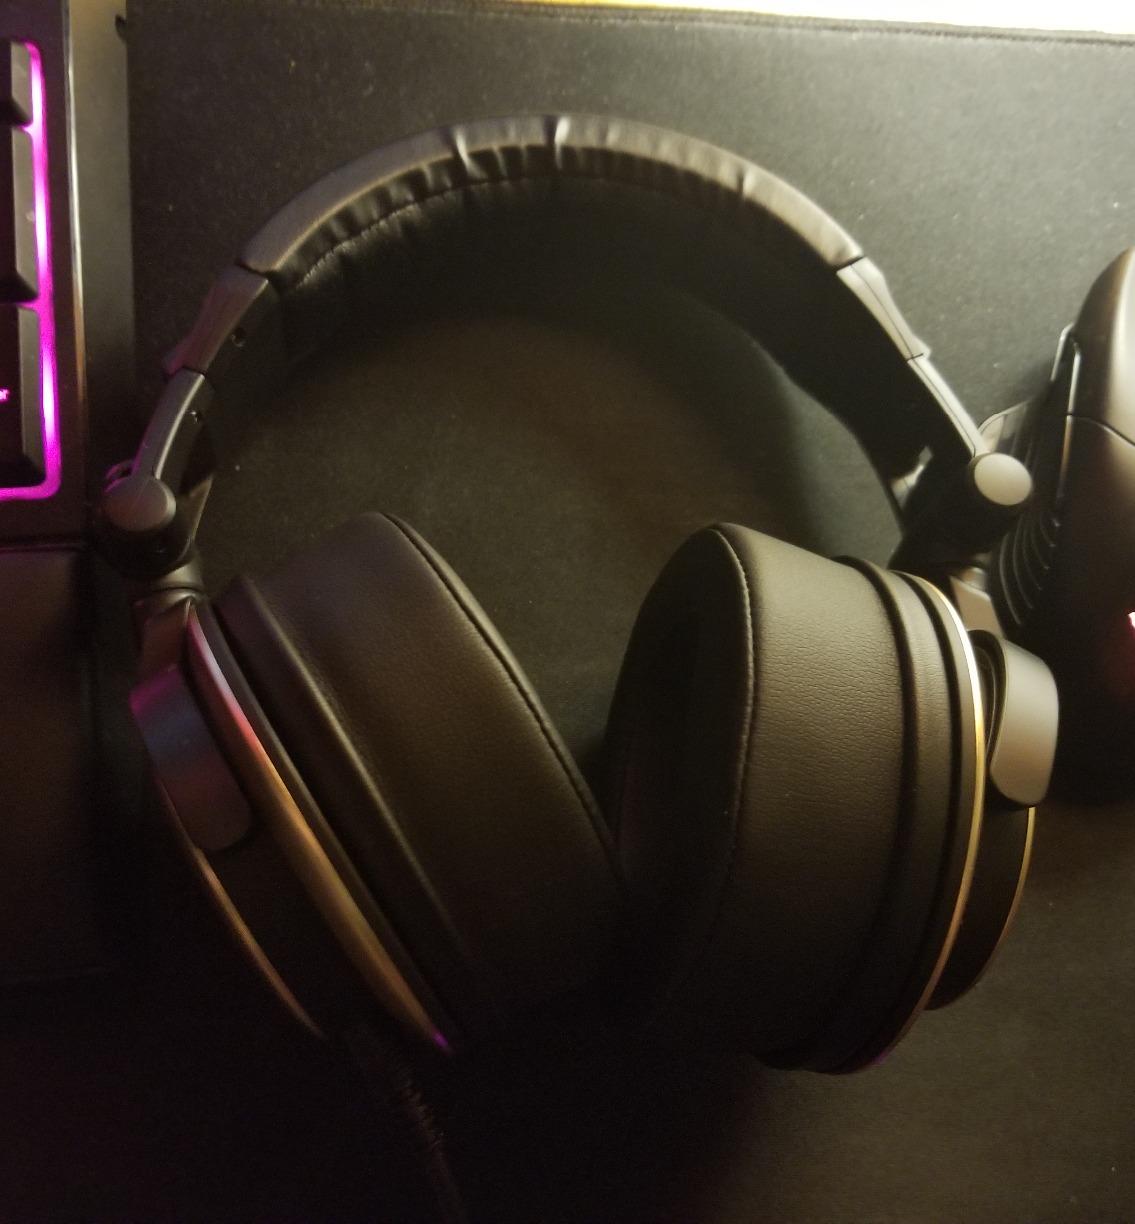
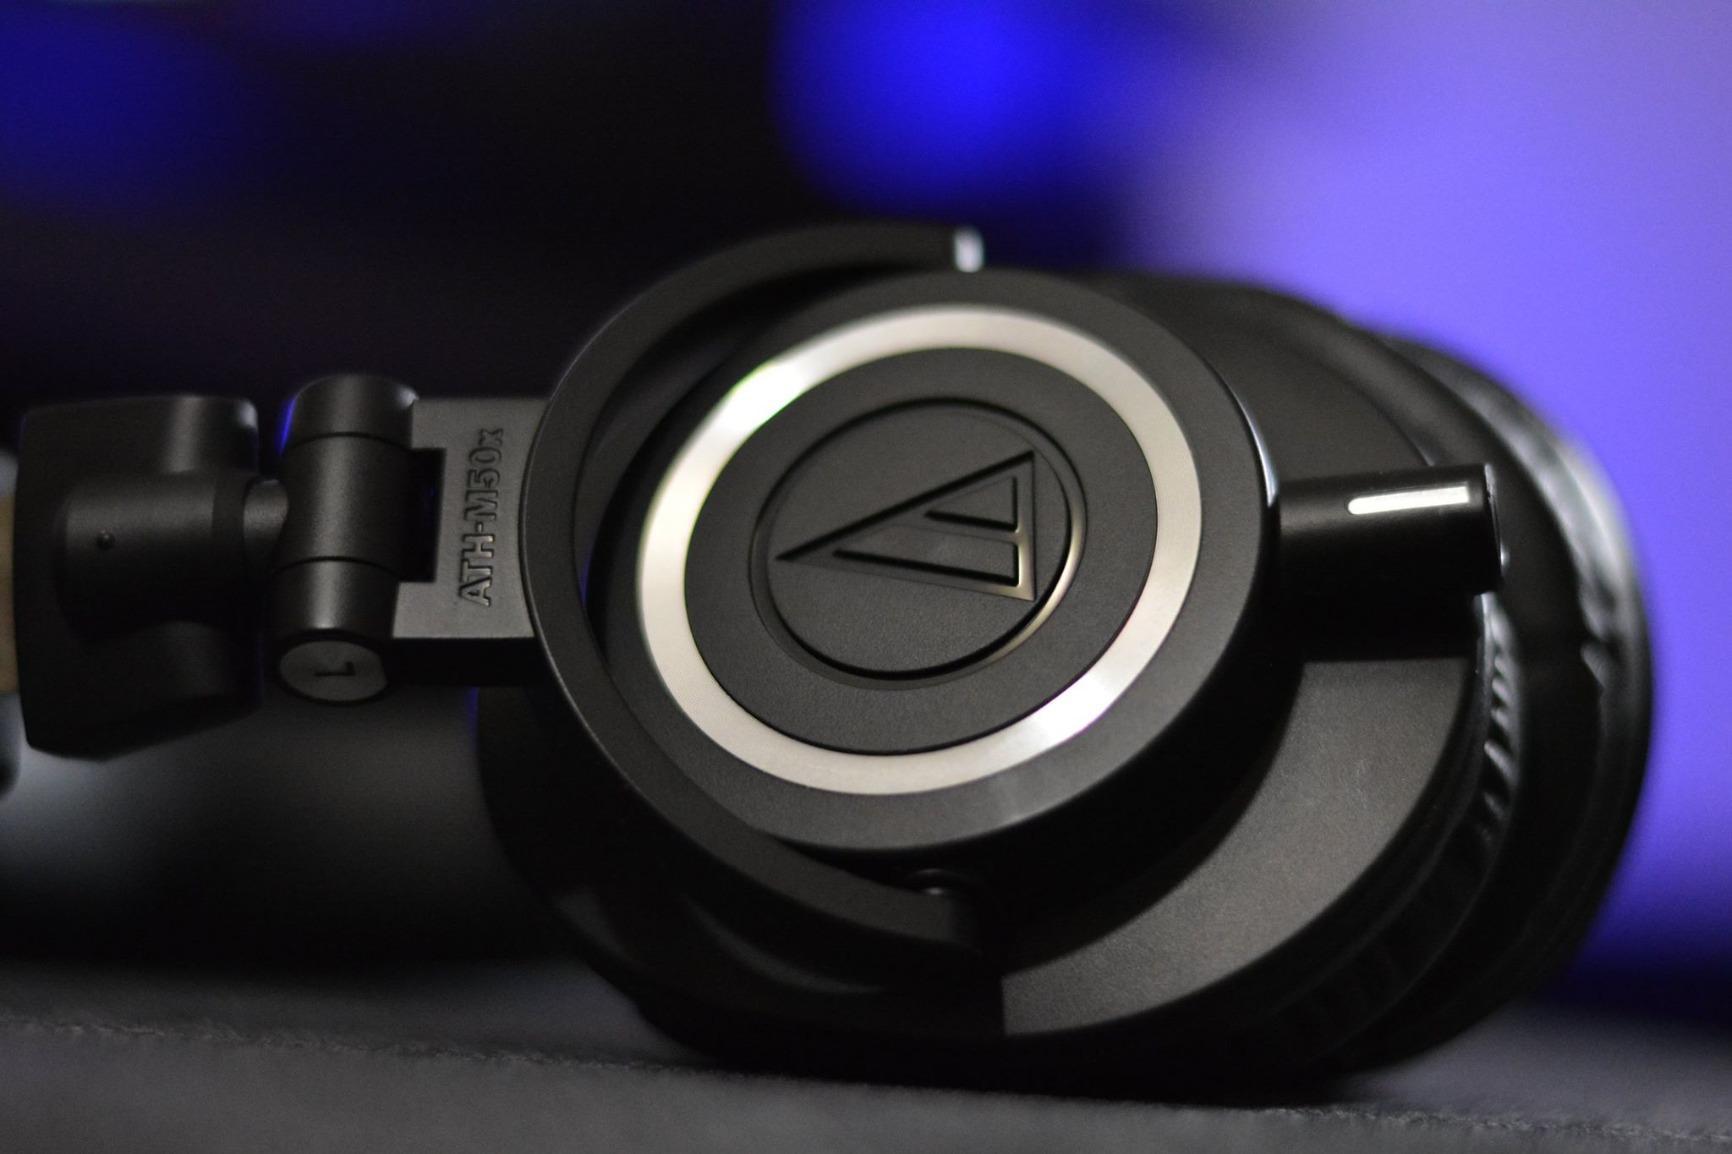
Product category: headphones
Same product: no